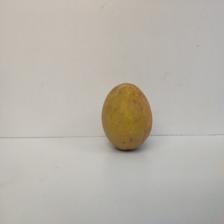
Size: Medium